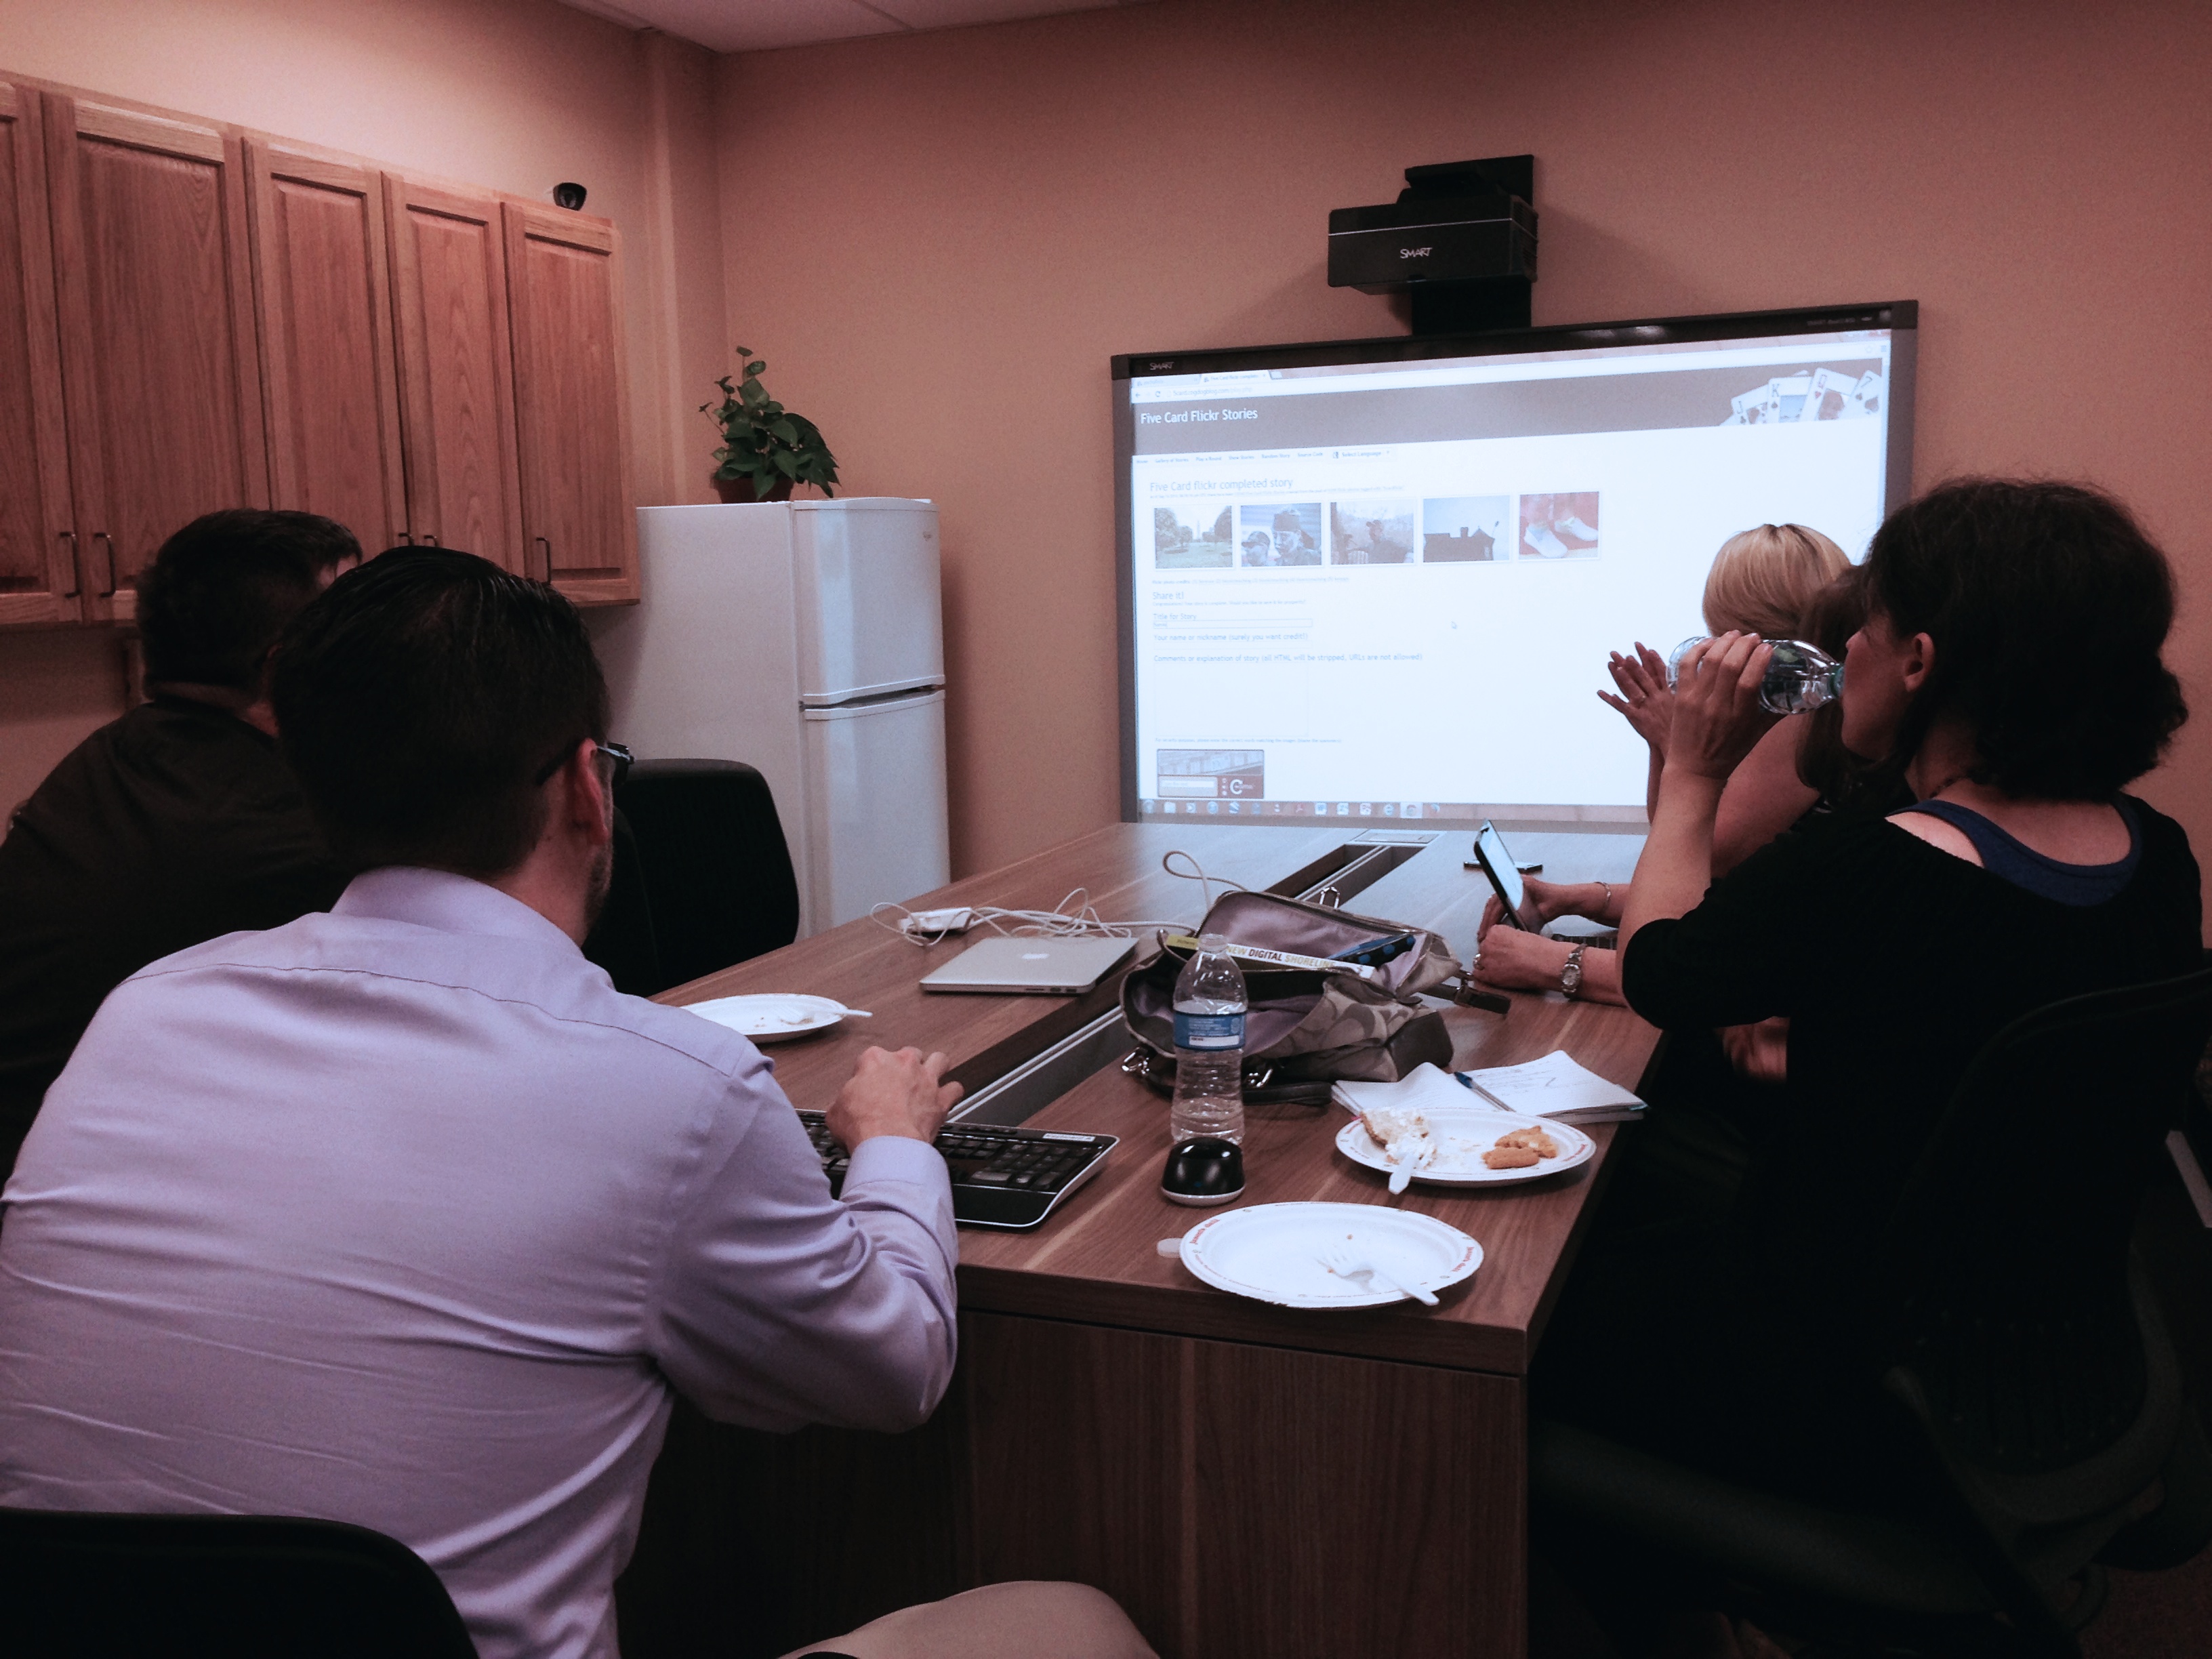
meeting, conversation, convention, academic conference